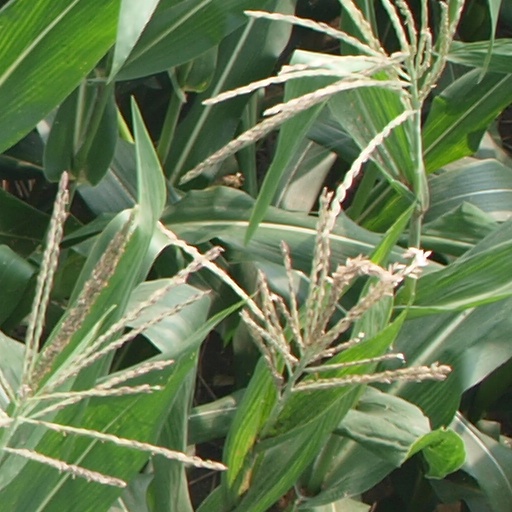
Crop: maize; corn